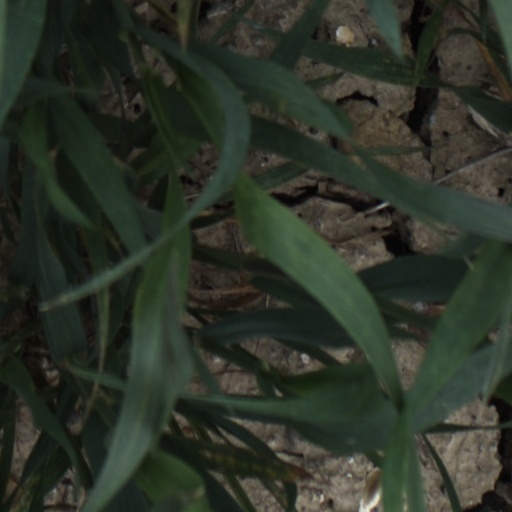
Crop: wheat